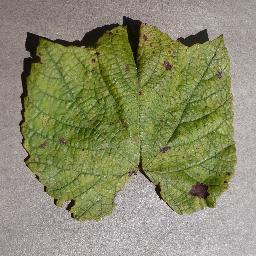
Label: Grape___Leaf_blight_(Isariopsis_Leaf_Spot)